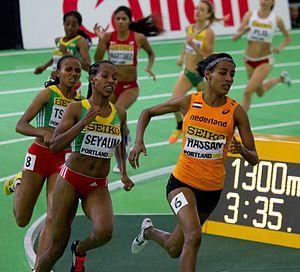
Le 1 500 mètres est une épreuve d'athlétisme de demi-fond correspondant à 3 tours 3/4 sur une piste en plein air de 400 mètres, et 7 tours 1/2 sur une piste en salle de 200 mètres.